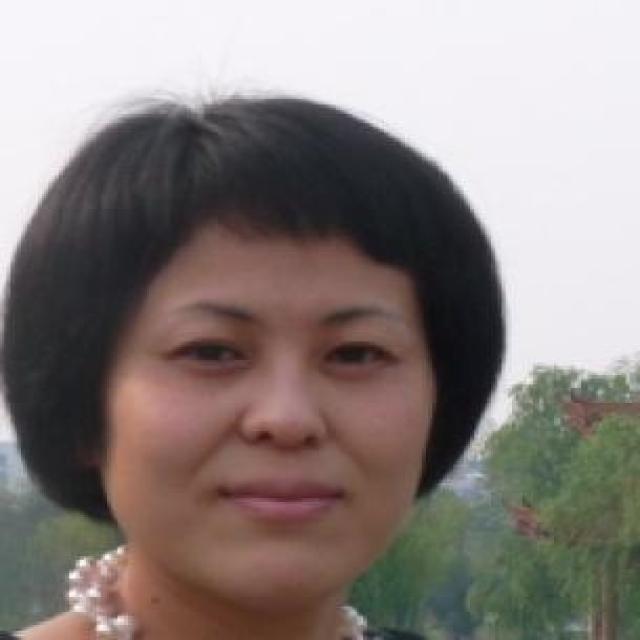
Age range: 21-44